Brcko in Zagreb

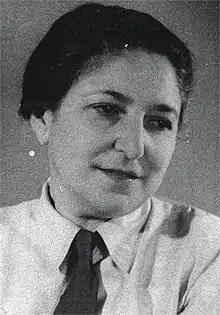
Irma Polak 1941

"Brcko in Zagreb" was a creation of a group of actors – Arnošt Grund, Irma Polak, Tonka Savić and Stjepan Bojničić – who were members of the ensemble of the Croatian National Theatre in Zagreb, and had also performed in cabaret acts. They felt the time had come to shoot their first film. The film's screenplay was based on "Alaj su nas nasamarili" ("They Played a Trick on Us", 1912), a then-popular comedy play written by Grund, a Czech-born actor and theatre director known for his numerous comedic roles.